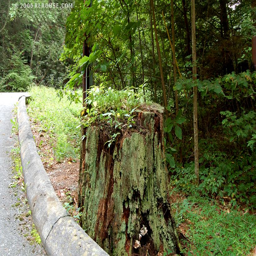
photo of an old tree stump serving as a planter .